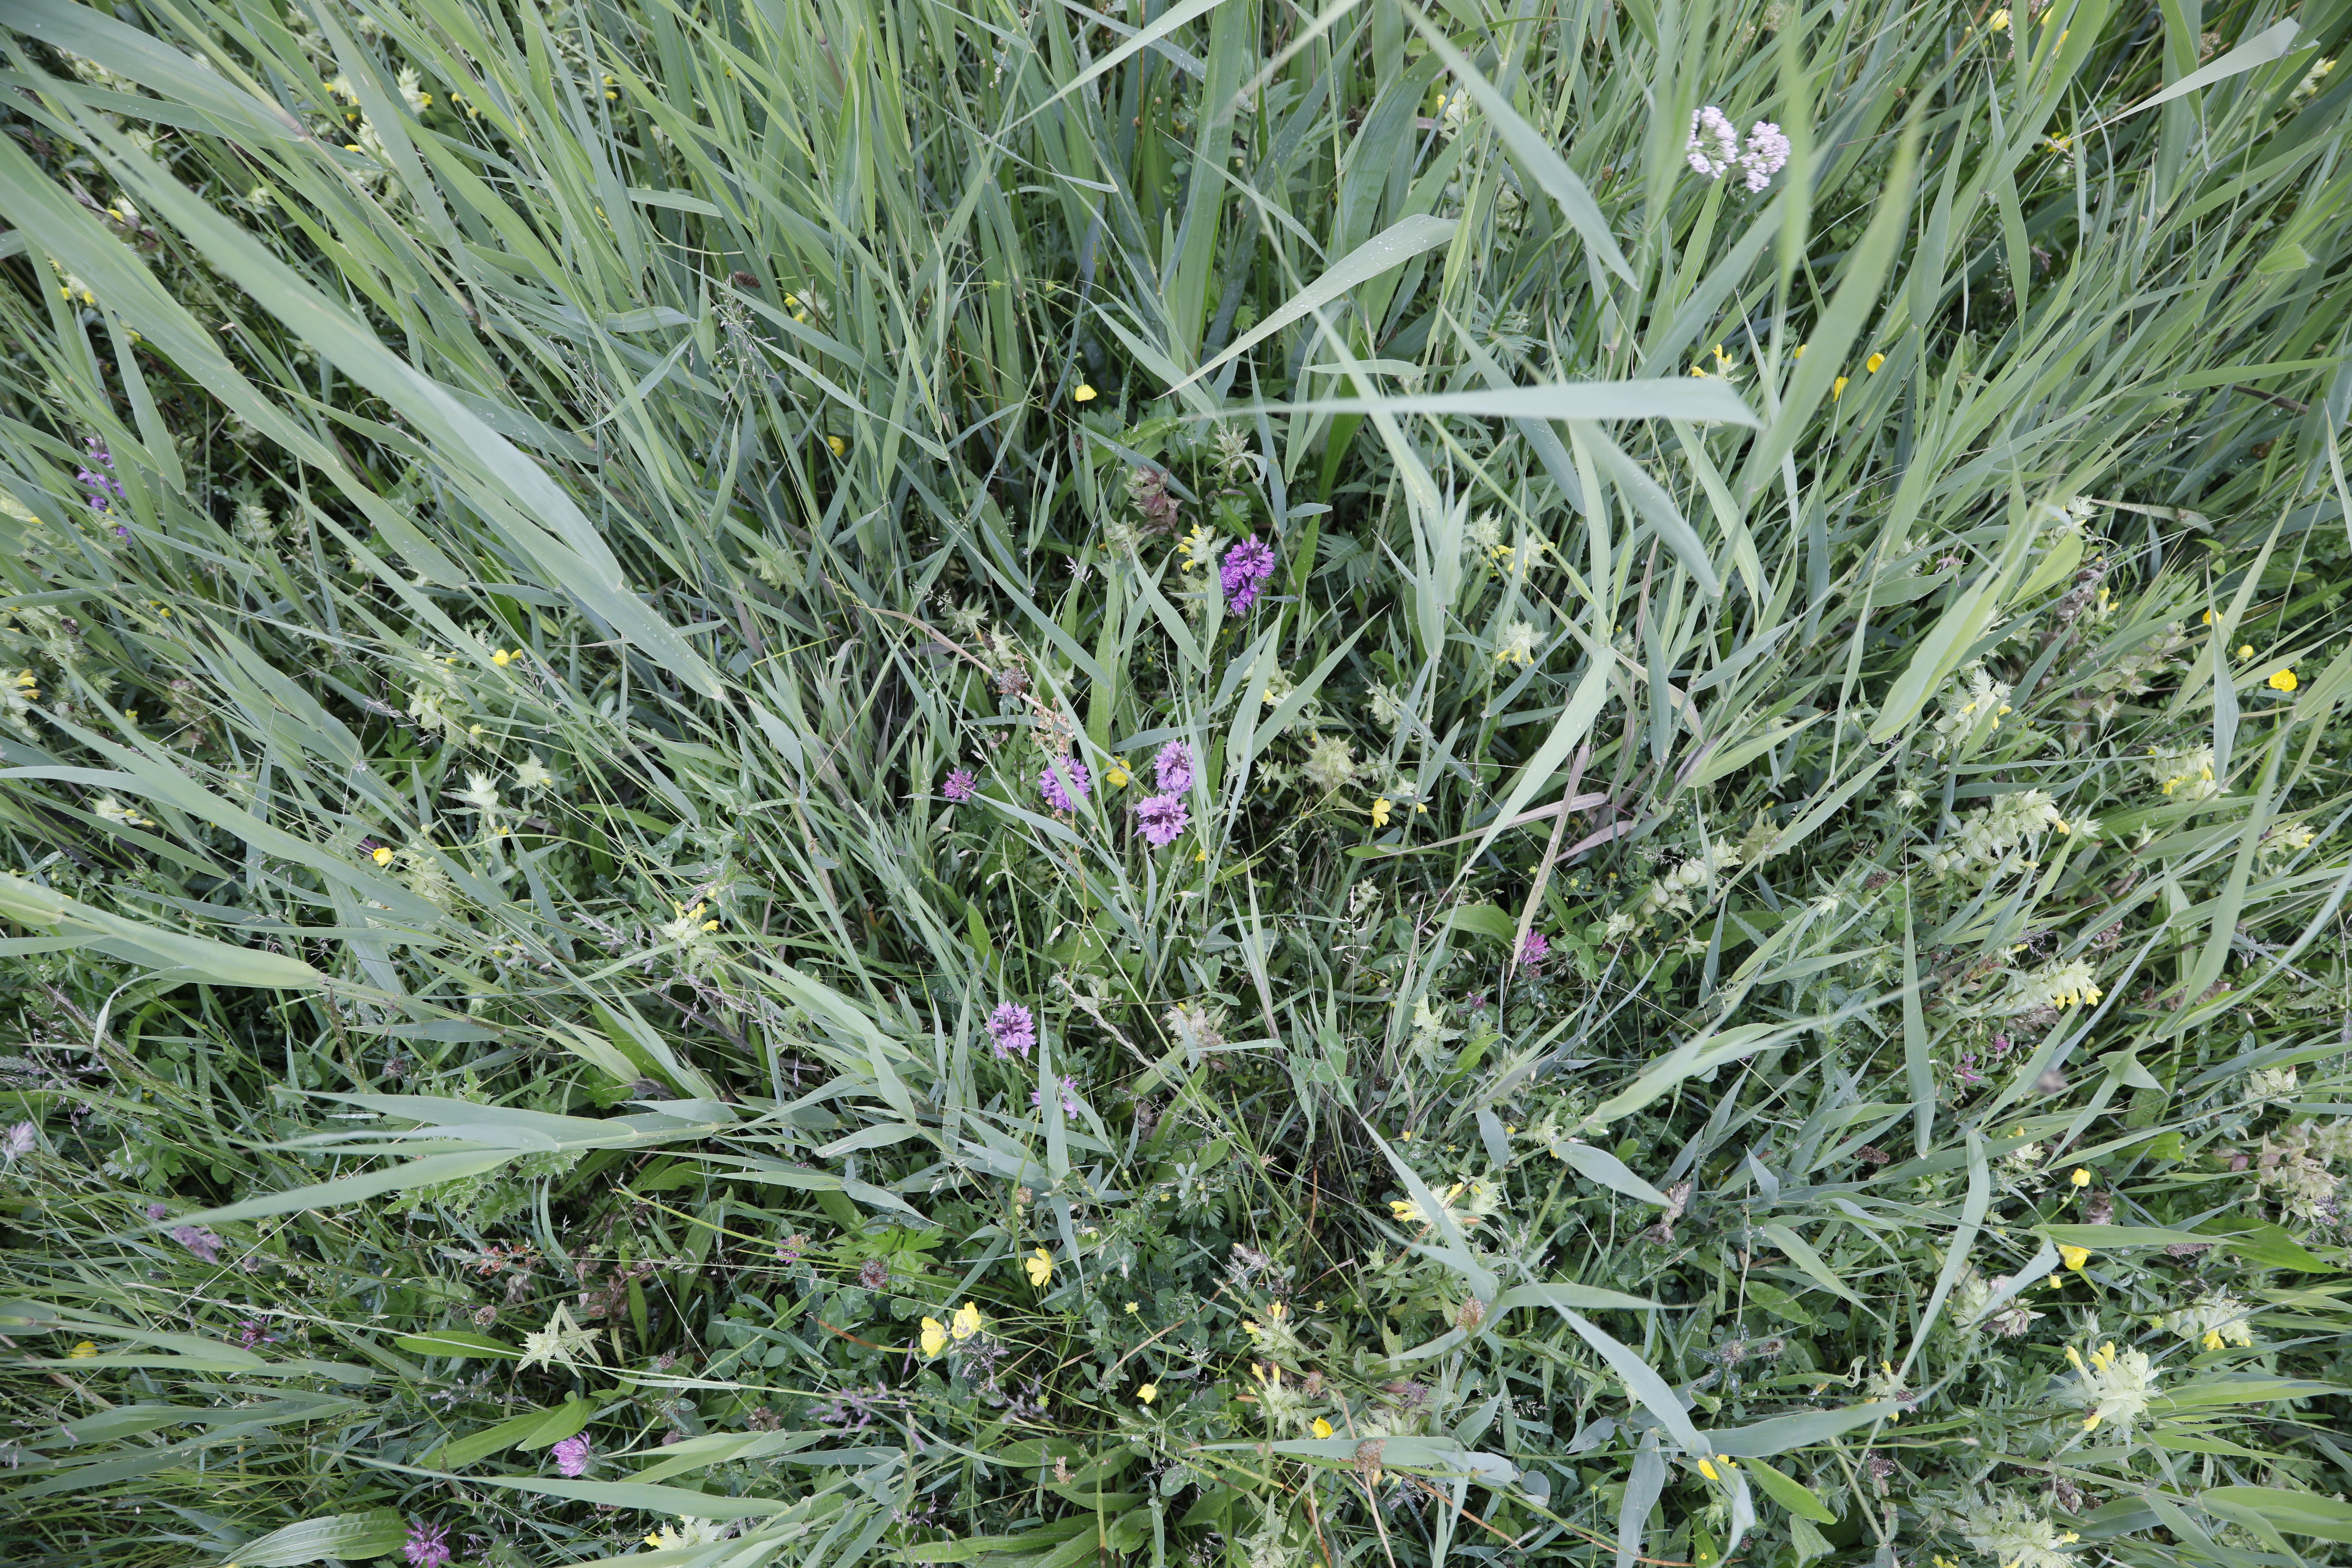
Plant species: Dactylorhiza praetermissa, Trifolium pratense, Valeriana officinalis, Buttercup * (aggregate), Rhinanthus angustifolius